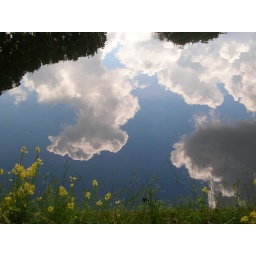
Flowers and clouds reflected in the water